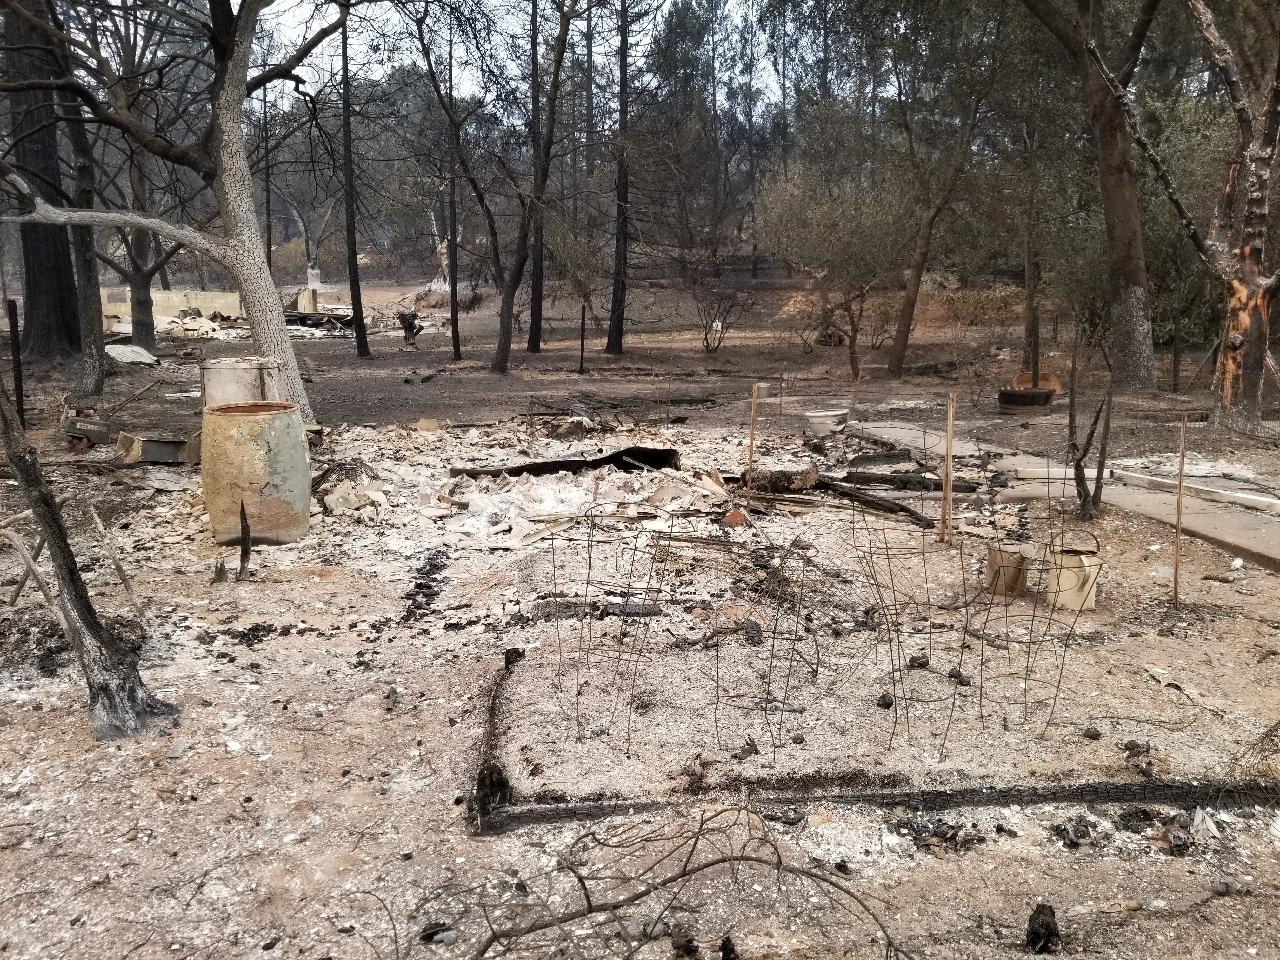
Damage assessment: destroyed